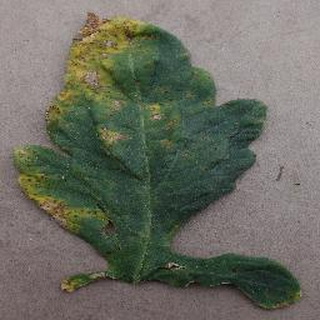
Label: tomato_bacterial_spot